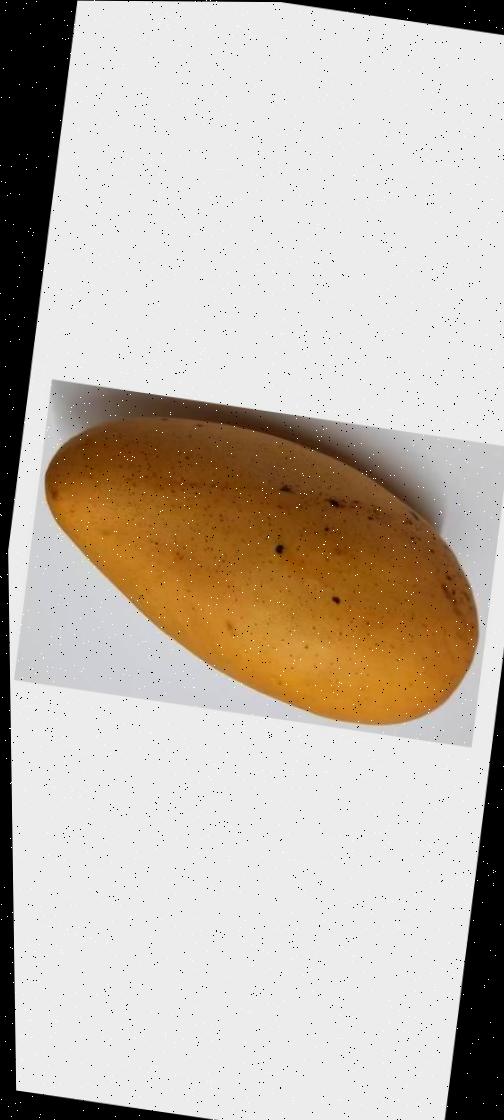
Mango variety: Katimon